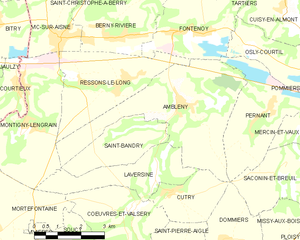
Carte des communes françaises: Ambleny